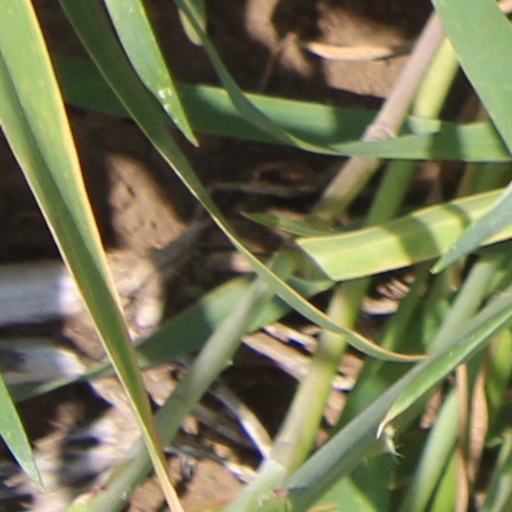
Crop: wheat